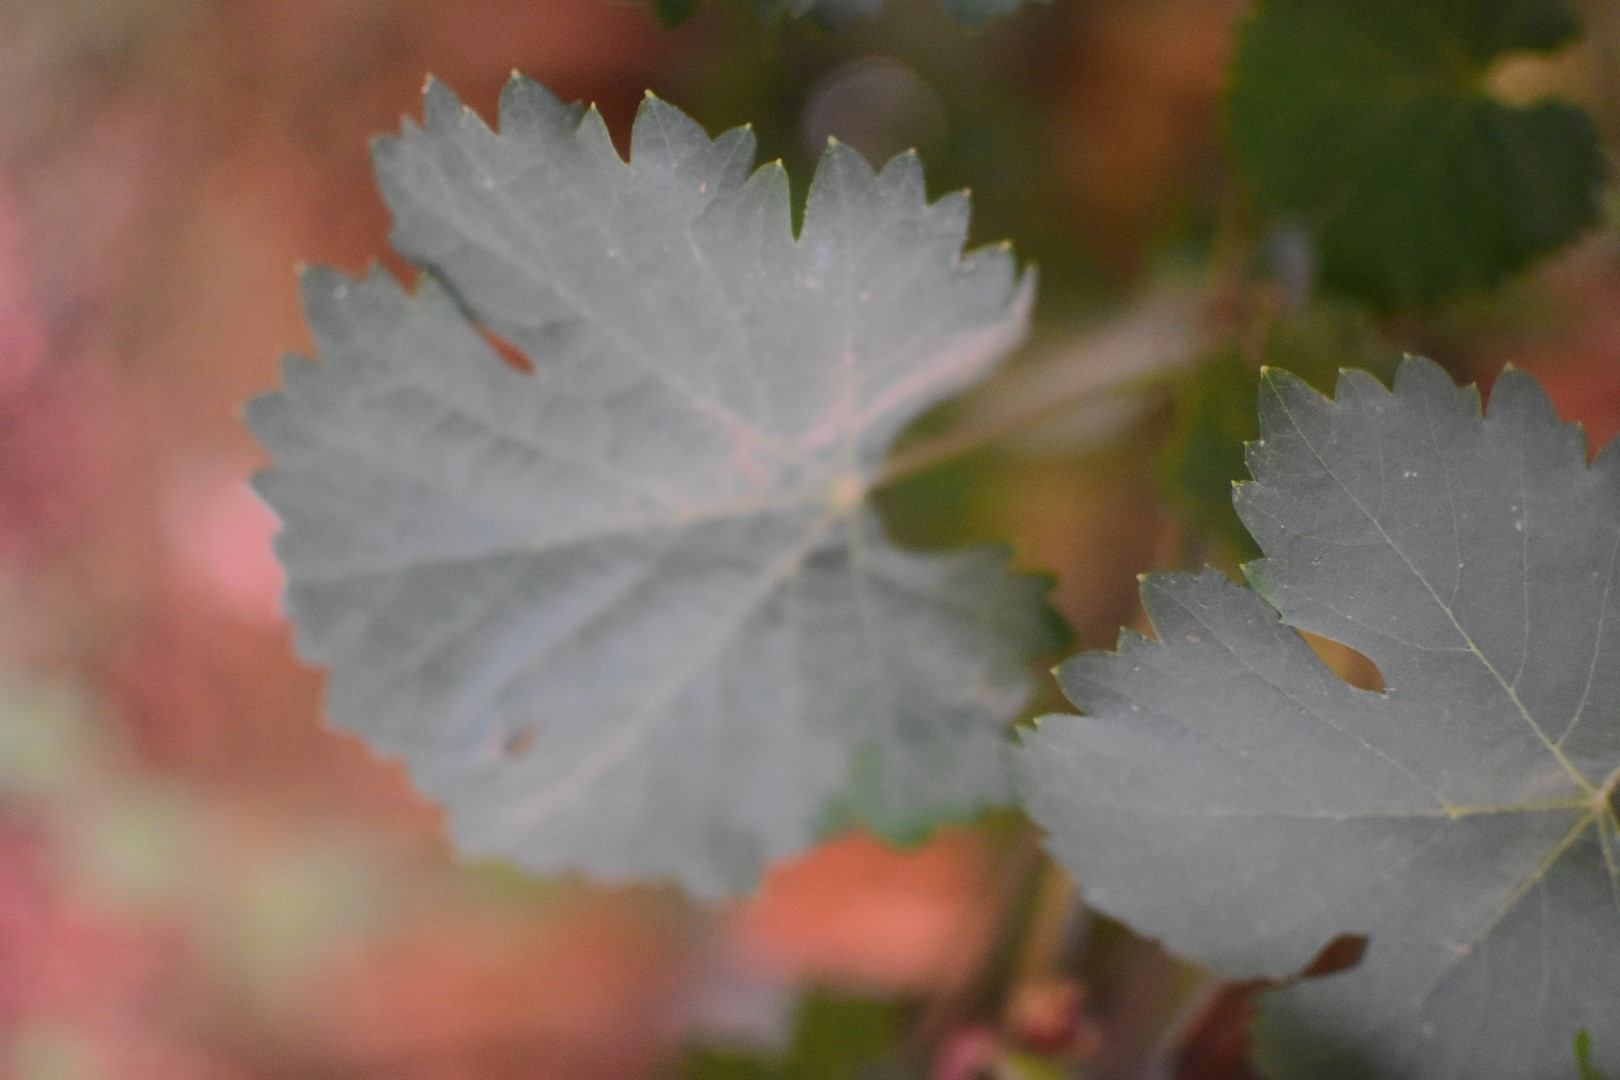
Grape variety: Aswud Balad